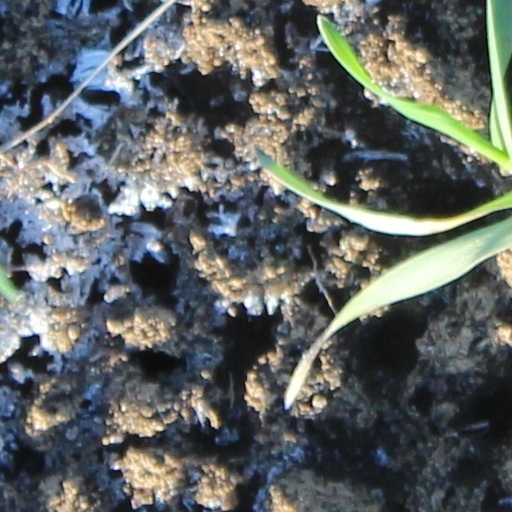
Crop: wheat